2022 Florida Cup

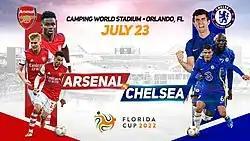
2022 Florida Cup promotional poster

The 2022 Florida Cup was the eighth edition of Florida Cup, a friendly association football tournament played in the United States. It was contested from July 16 to 23, 2022. For the first time, the tournament featured a Florida Cup series called the Clash of Nations.